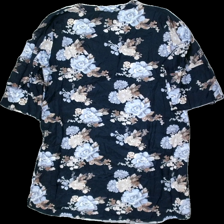
View: back
Type: Dress
Category: Ladies
Brand: Masai
Colors: Blue, Beige, Brown, White
Material: 57% bomull 43% viskos
Pattern: Floral print
Cut: V-collar
Size: L
Season: All
Price range: 50-100
Recommended usage: Reuse
Description: t-shirt klänning med blommigt mönster